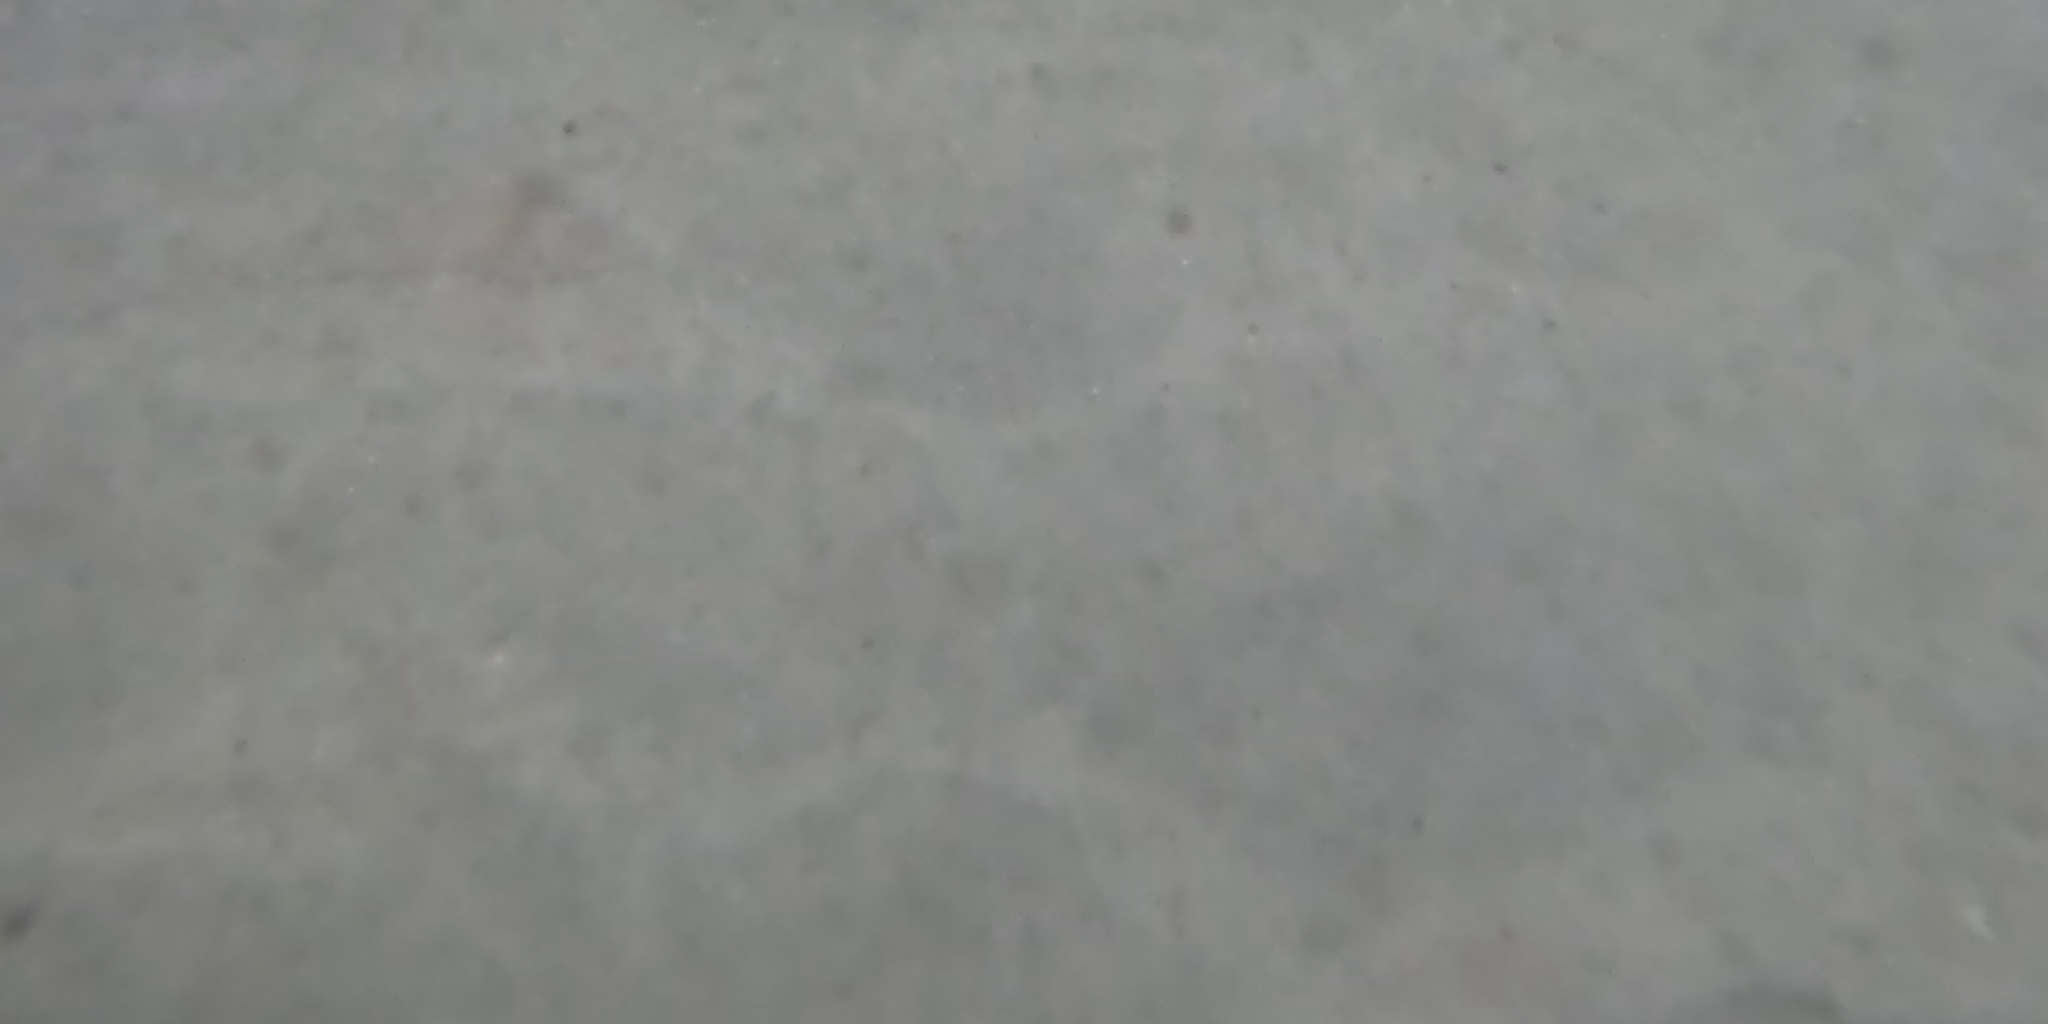
Seabed habitat: sand